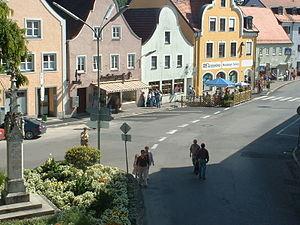
Moosburg an der Isar est une ville de Bavière, située dans l'arrondissement de Freising, dans le district de Haute-Bavière.